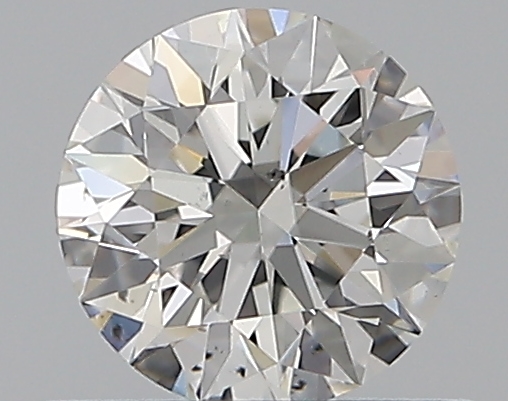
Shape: round
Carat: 0.5
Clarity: SI1
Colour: G
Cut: EX
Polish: EX
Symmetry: EX
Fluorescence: F
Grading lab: GIA
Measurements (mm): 5.07 x 5.1 x 3.16